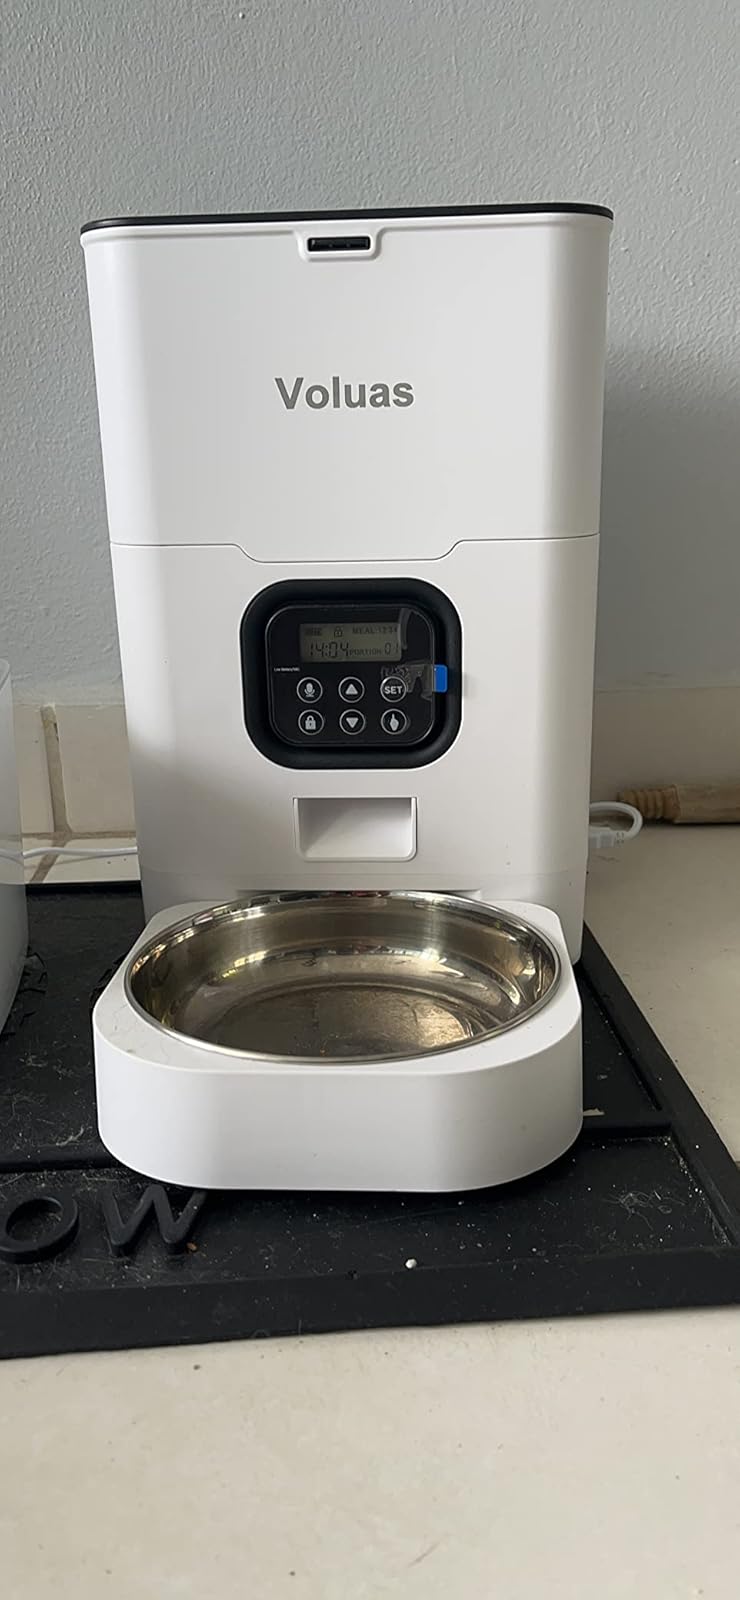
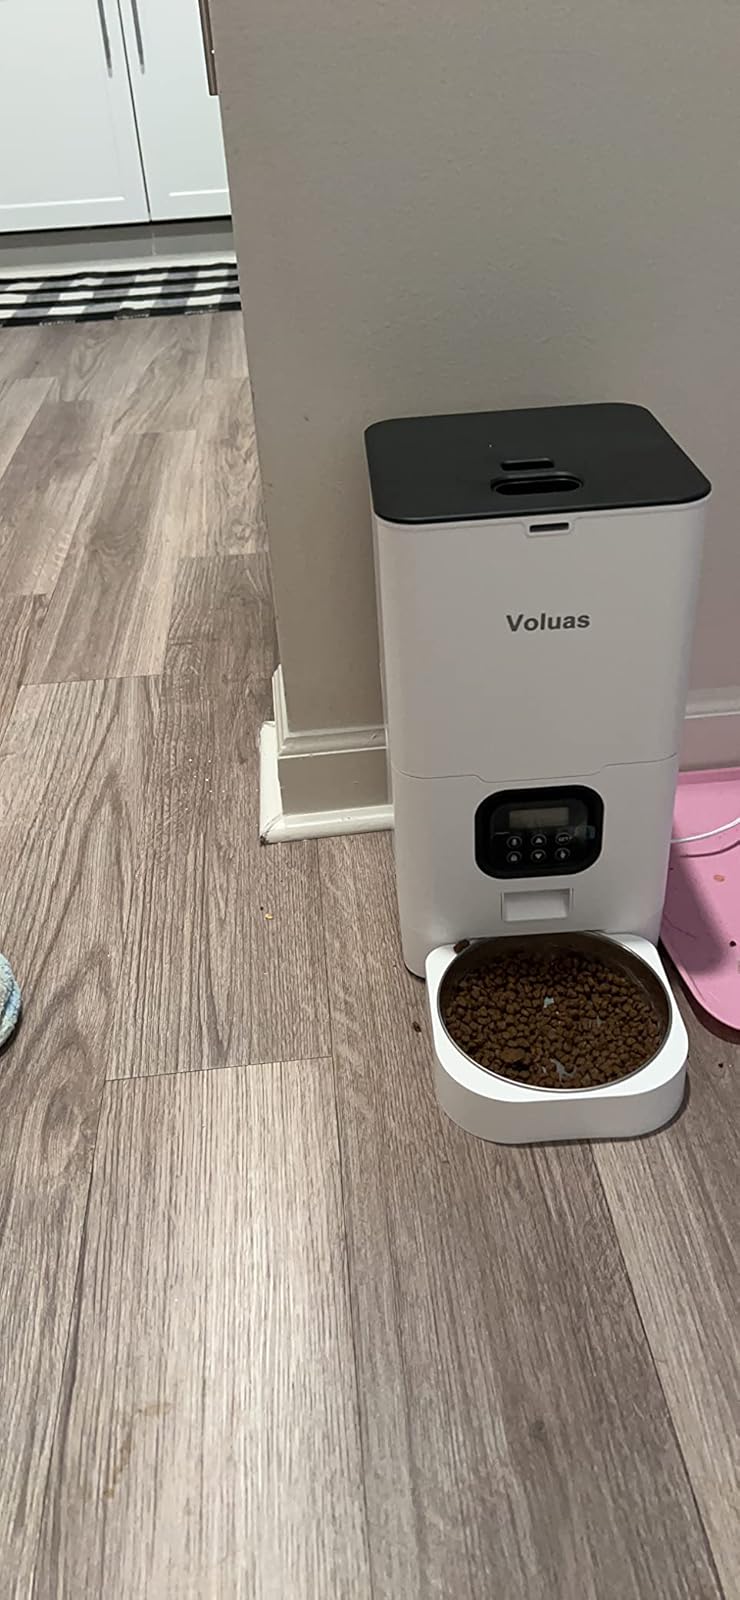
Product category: items_feeder
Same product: yes